Kenmore (Spotsylvania County, Virginia)

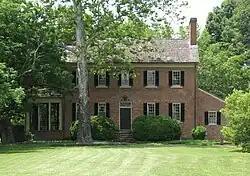
Kenmore (also known as Kenmore Woods), Spotsylvania County, Virginia

Kenmore, (also known as Kenmore Woods), is a historic house in Spotsylvania County, Virginia, United States. It was built in 1829 by Samuel Alsop, Jr. (1776–1859) for his daughter Ann Eliza and her husband, John M. Anderson. The home bears the same name as the home of Fielding and Betty Lewis (Betty was the sister of George Washington) in nearby Fredericksburg, Virginia. To distinguish the houses, Kenmore in Spotsylvania County was renamed Kenmore Woods. Samuel Alsop, Jr. designed a number of homes in Spotsylvania County. In addition to Kenmore, he also designed and built "Oakley" for another daughter as well as his own home, "Fairview". In all, Alsop designed and built 10 homes.